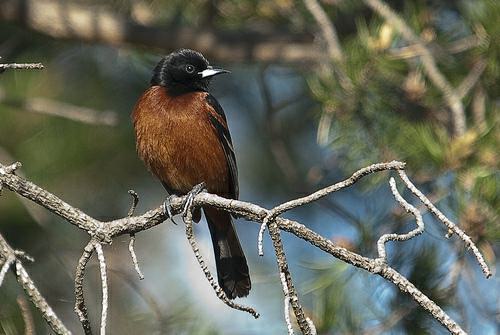
A photo of a orchard oriole